Emesa helmet

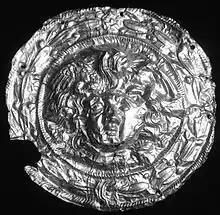
One of six Medusa ornaments from tomb 1's sarcophagus

The helmet was discovered by looters in August 1936, in the modern-day city of Homs. Known as Emesa at the start of the first century AD, the city was at the eastern edge of the Roman Empire, and ruled by the Emesene dynasty, a client kingdom of the Romans. Nearly 2,000 years later, the looters—digging near the former site of a monument to Sampsiceramus—found a complex of rich tombs, and removed the grave goods. Their looting was uncovered because small golden plaques, adorning the burial shroud of the body in tomb 11, flaked off when disturbed. The next morning, children noticed these gold flakes mixed in with the earth and brought them to a bazaar, where it came to the attention of the police; it ultimately led to the arrest of the looters, and the confiscation of the grave objects. The objects, including the helmet, were then secured for the state collection by Emir Djaafar Abd el-Kader, curator of the National Museum of Damascus—even as merchants, eager to capitalise on the stories, hawked modern forgeries and unrelated ancient objects said to come from the tombs of Emesa.